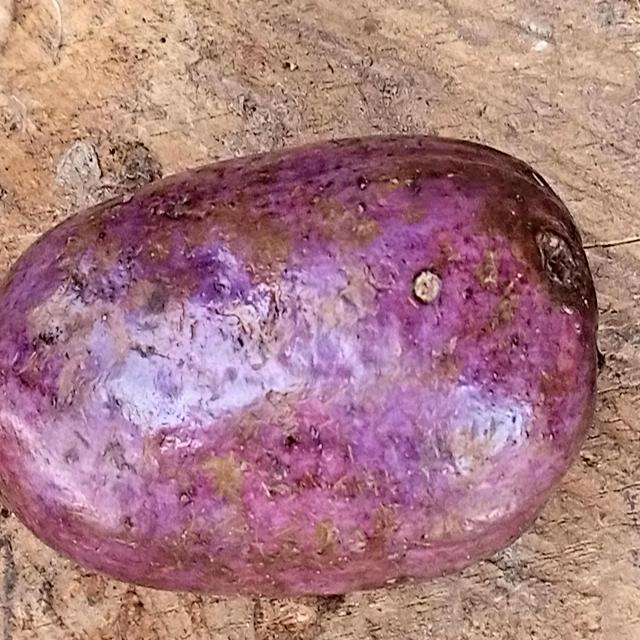
Plum grade: unaffected